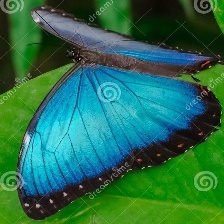
Species: BLUE MORPHO